Harry Lee (United States Marine)

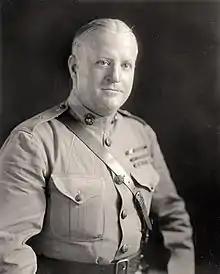

Harry Lee (June 4, 1872 – May 13, 1935) was a decorated major general in the United States Marine Corps and a military governor of Santo Domingo.